Ancient Maya art

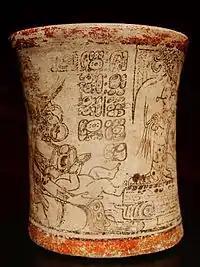
Codex style cylinder vessel, presentation to the king of a baby with jaguar ear

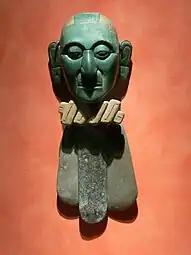
Marble belt assemblage with celt pendants, from the tomb of king Pakal, Palenque

Unlike utility ceramics found in such large numbers among the debris of archaeological sites, most of the decorated pottery (cylinder vessels, lidded dishes, tripod plates, vases, bowls) once was 'social currency' among the Maya nobility, and, preserved as heirlooms, also accompanied the nobles into their graves. The aristocratic tradition of gift-giving feasts and ceremonial visits, and the emulation that inevitably went with these exchanges, goes a long way towards explaining the high level of artistry reached in Classical times.